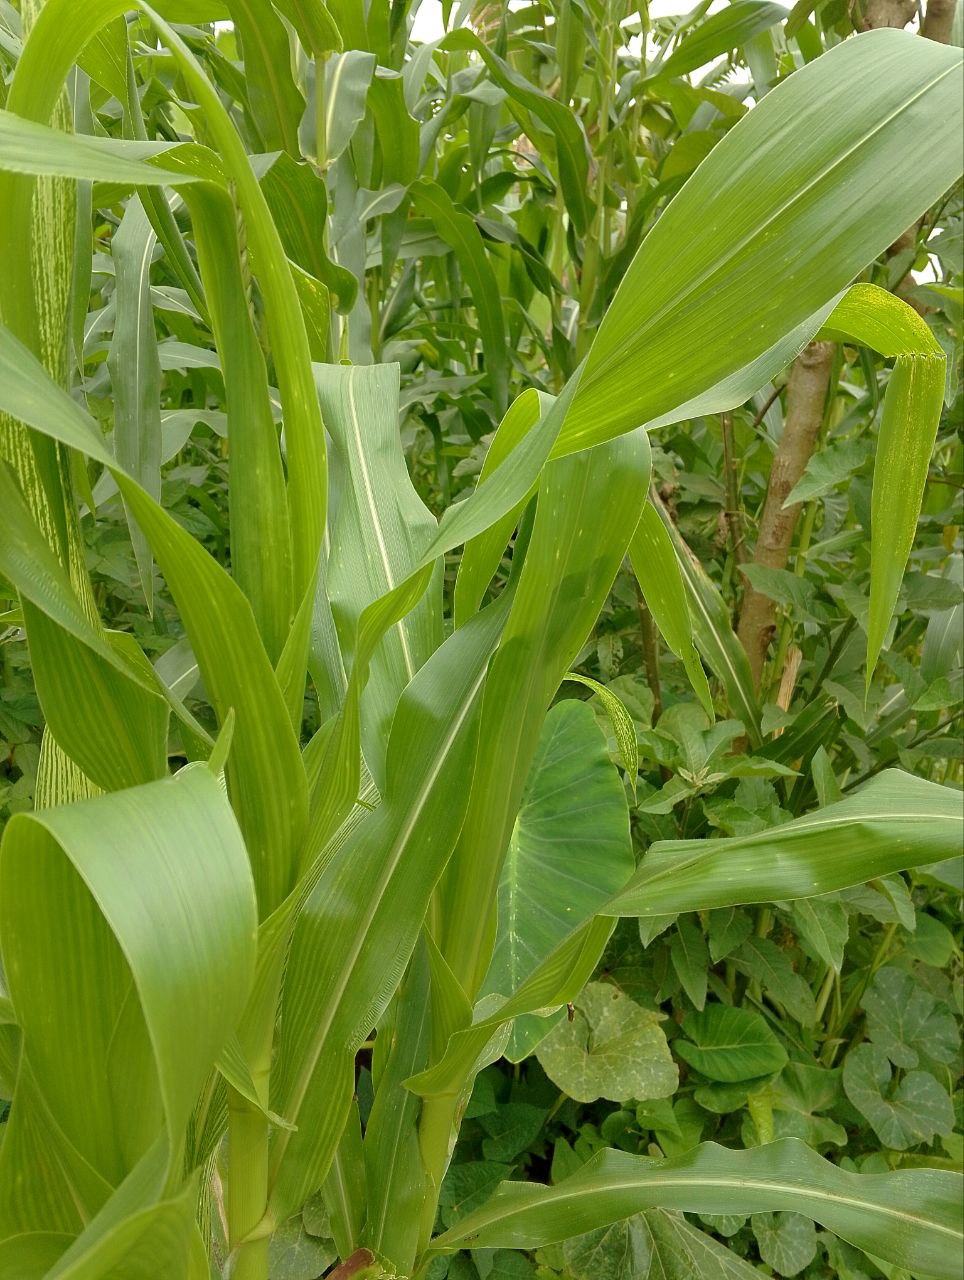
Label: spodoptera_frugiperda